Anne Crawford Flexner

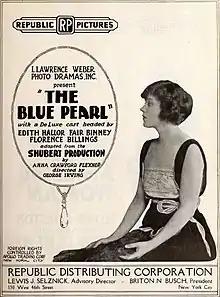
The Blue Pearl (1920); film poster for adaptation of Flexner play.

Flexner's 1904 play "Mrs. Wiggs of the Cabbage Patch" was adapted for the screen in 1914, 1919, 1934, and 1942. "The Blue Pearl" (1918) became a film in 1920, and "All Soul's Eve" (1920) was adapted for the screen in 1921.